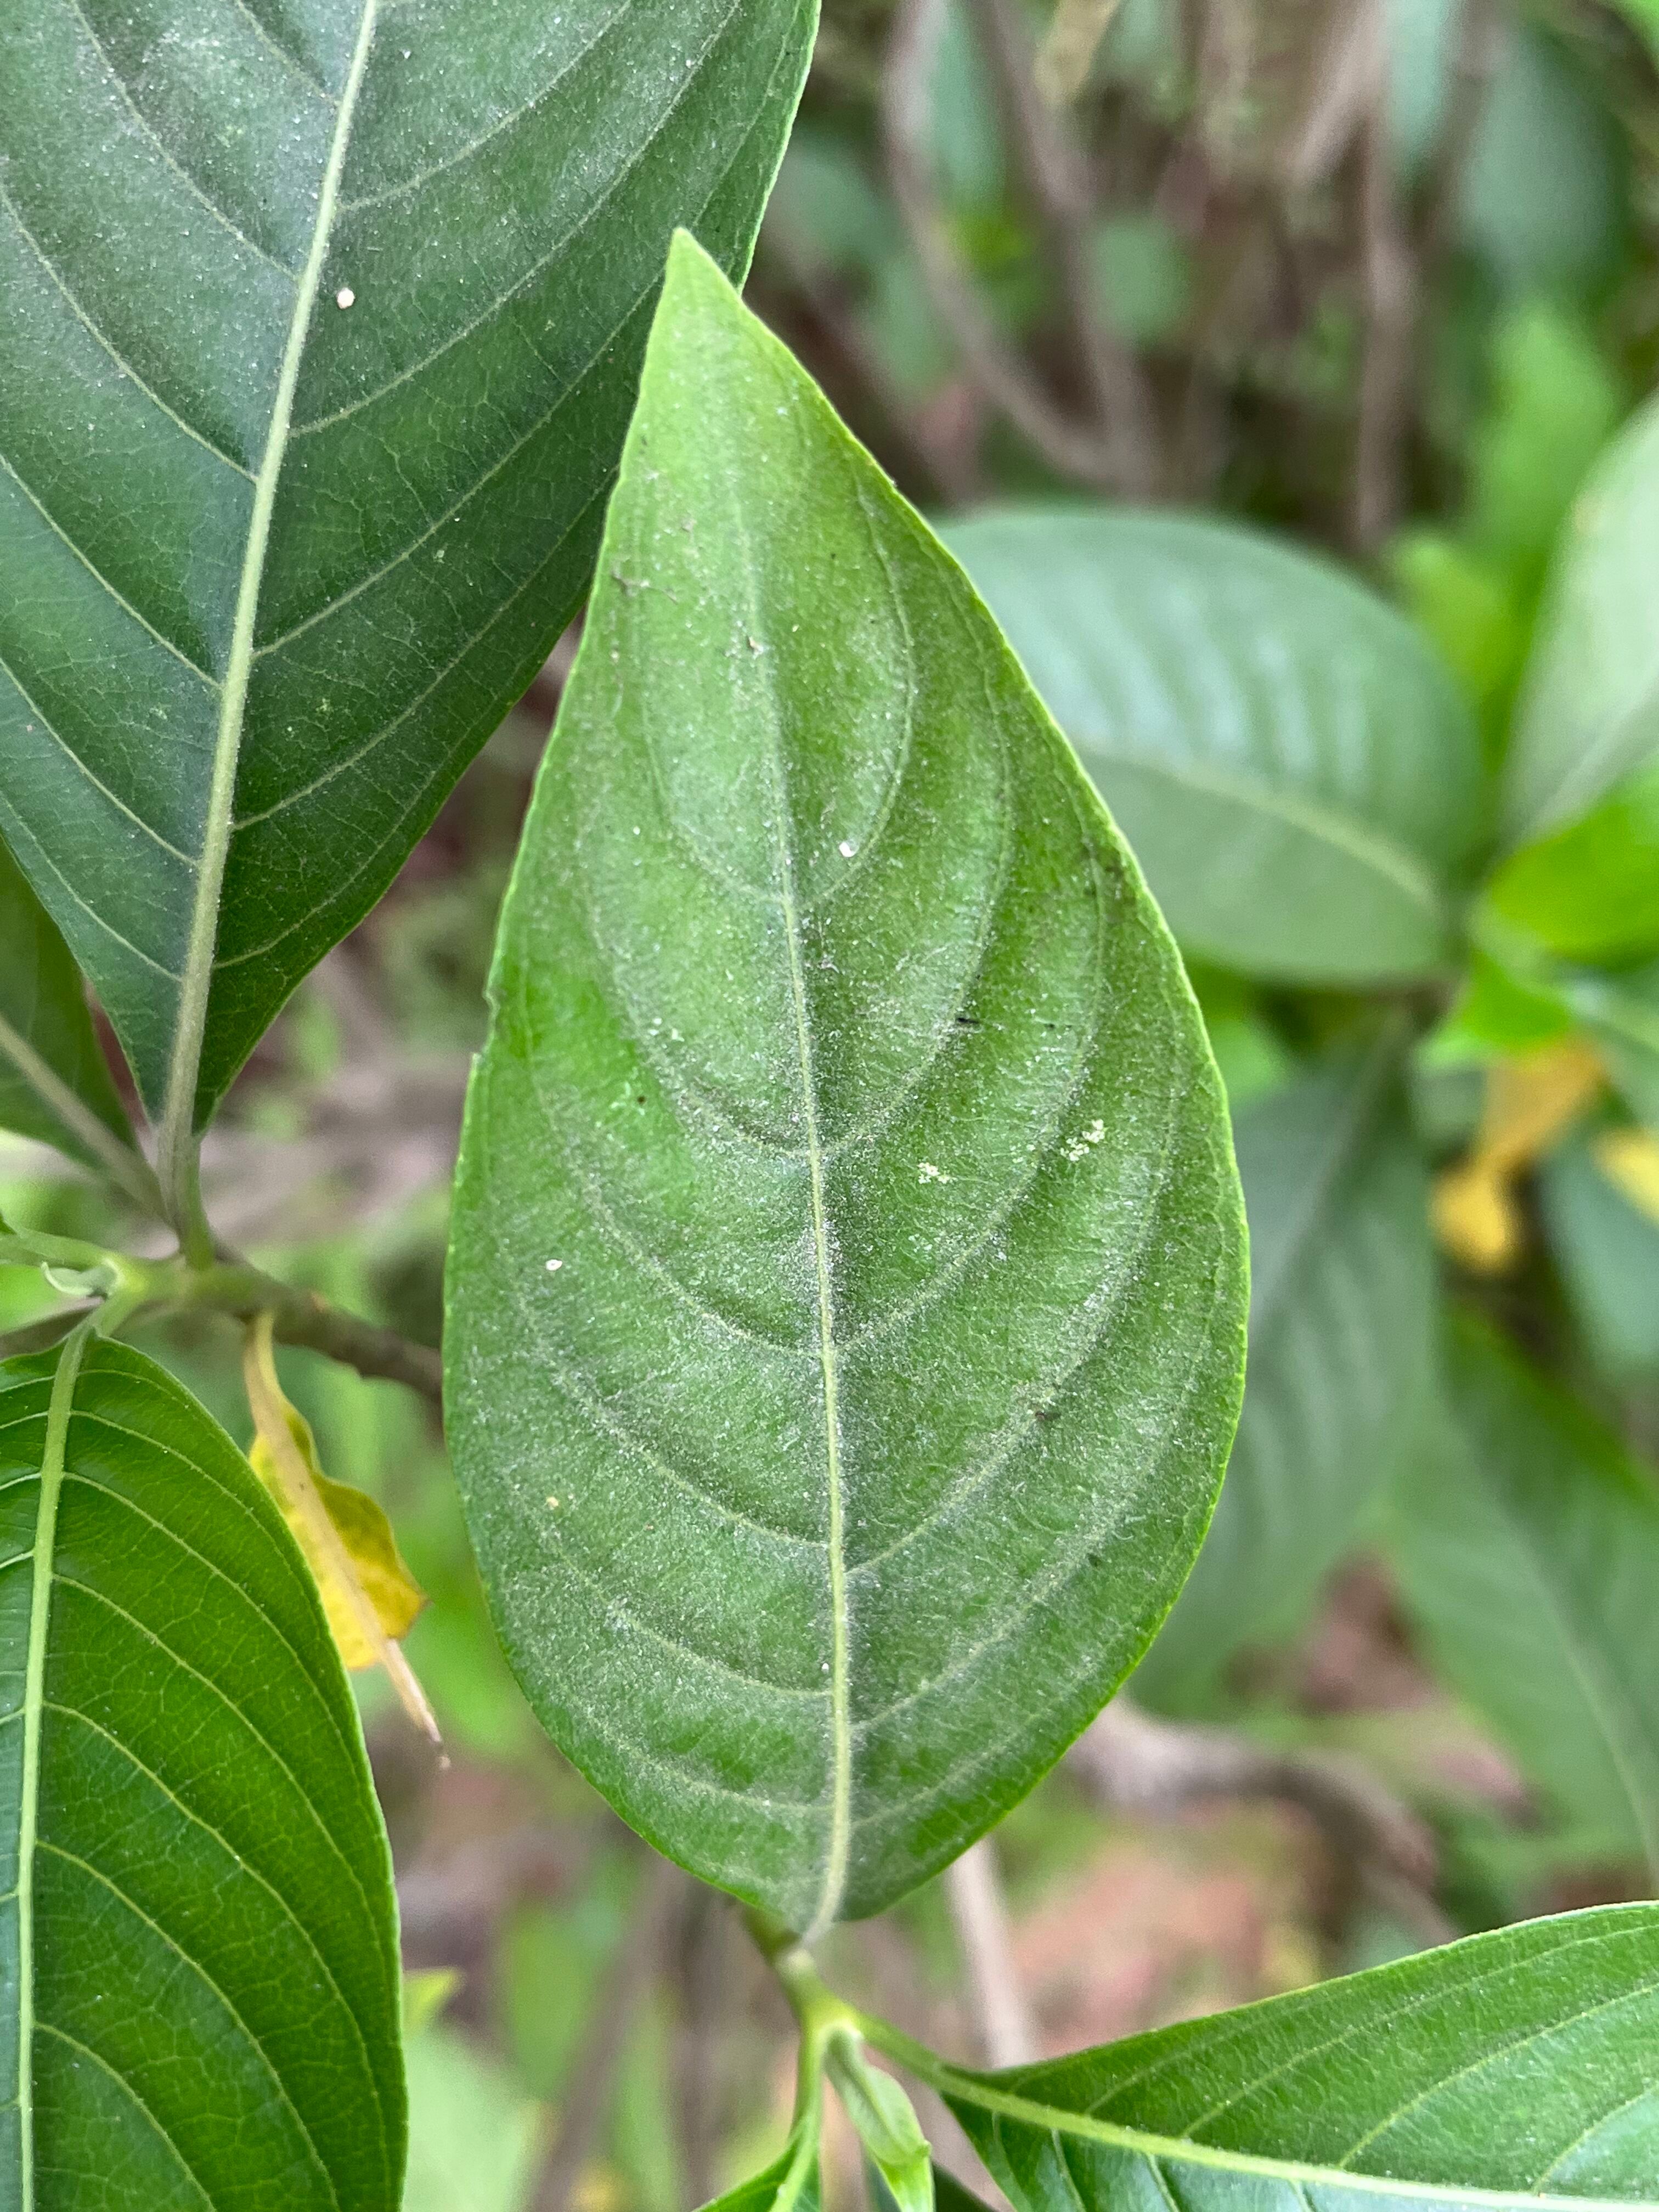
Plant species: justicia-adhatoda